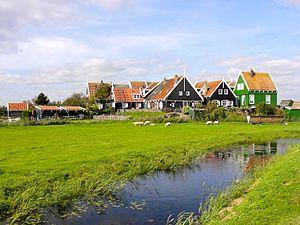
La géographie des Pays-Bas est l'ensemble des réalités physiques, humaines, biologiques qui constituent les Pays-Bas. Ces derniers sont un pays d'Europe de l'Ouest situé à l'ouest de l'Allemagne et au nord de la Belgique.